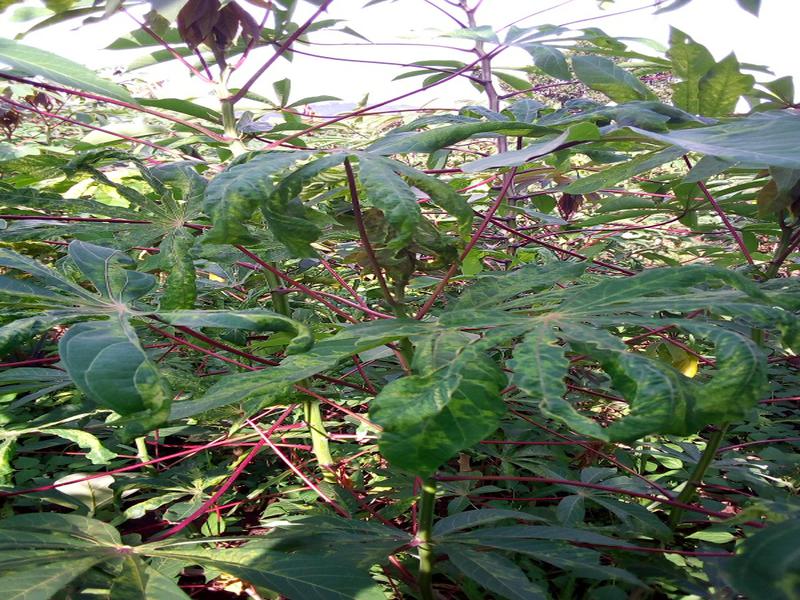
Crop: cassava
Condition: mosaic_disease